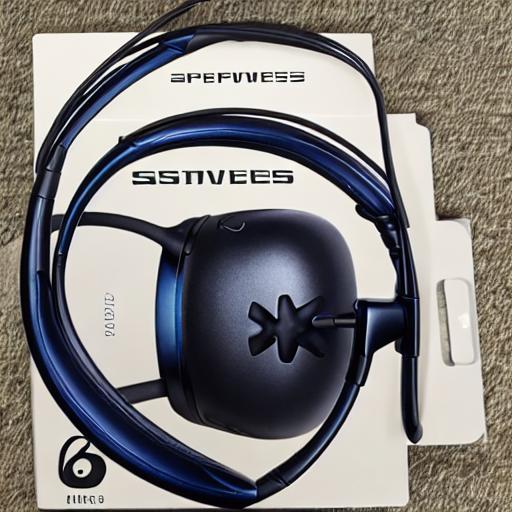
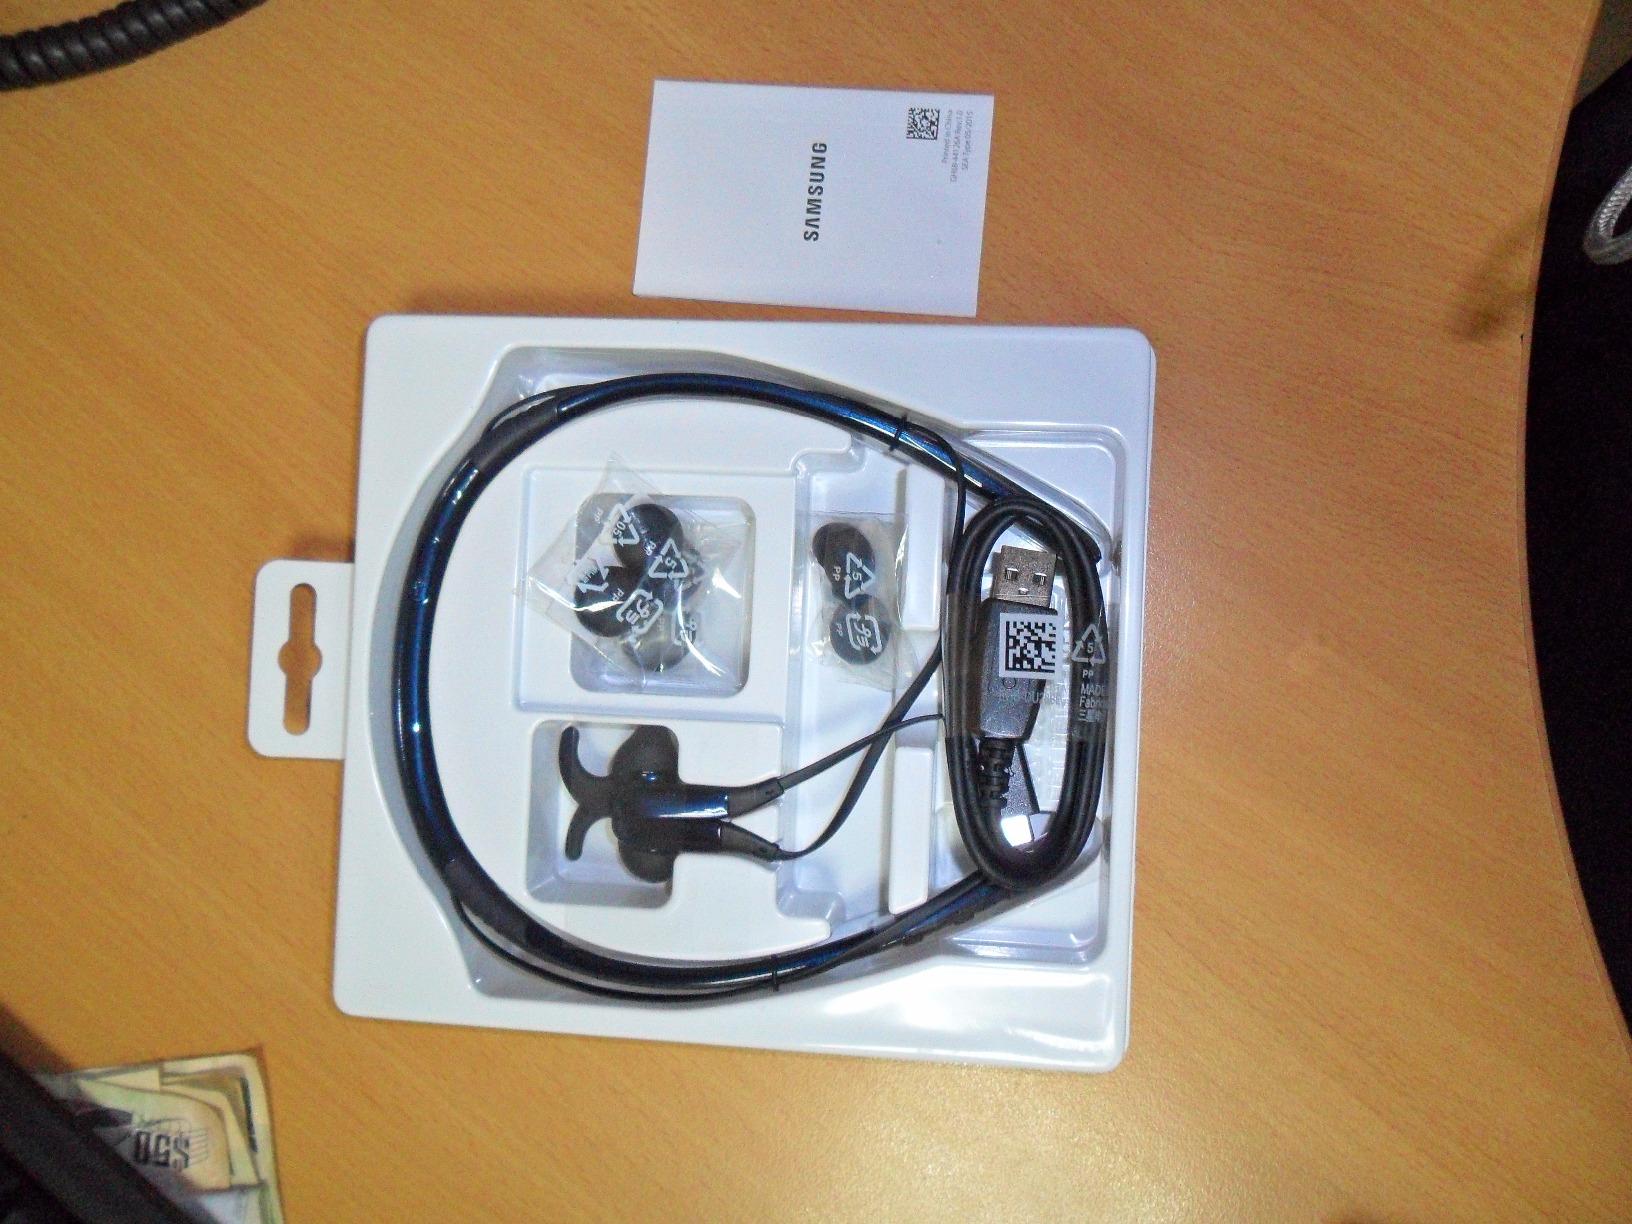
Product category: headphones
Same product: no